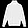
Label: Pullover